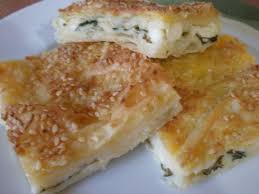
Yemek: borek